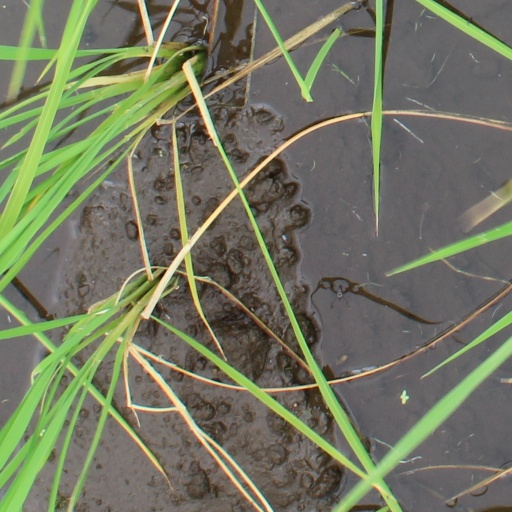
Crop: rice